Live steam

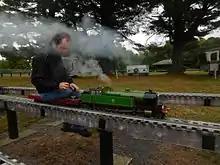
A "high line" representation of a Whitelegg-designed Baltic Tank in LT&S Livery. This engine runs on a track gauge of 3.5 inches and is powerful enough to pull several people. High lines are a configuration of a continuously elevated track and riders sit side-saddle or with legs straddling the track depending on lineside clearances.

Live steam is steam under pressure, obtained by heating water in a boiler. The steam may be used to operate stationary or moving equipment.